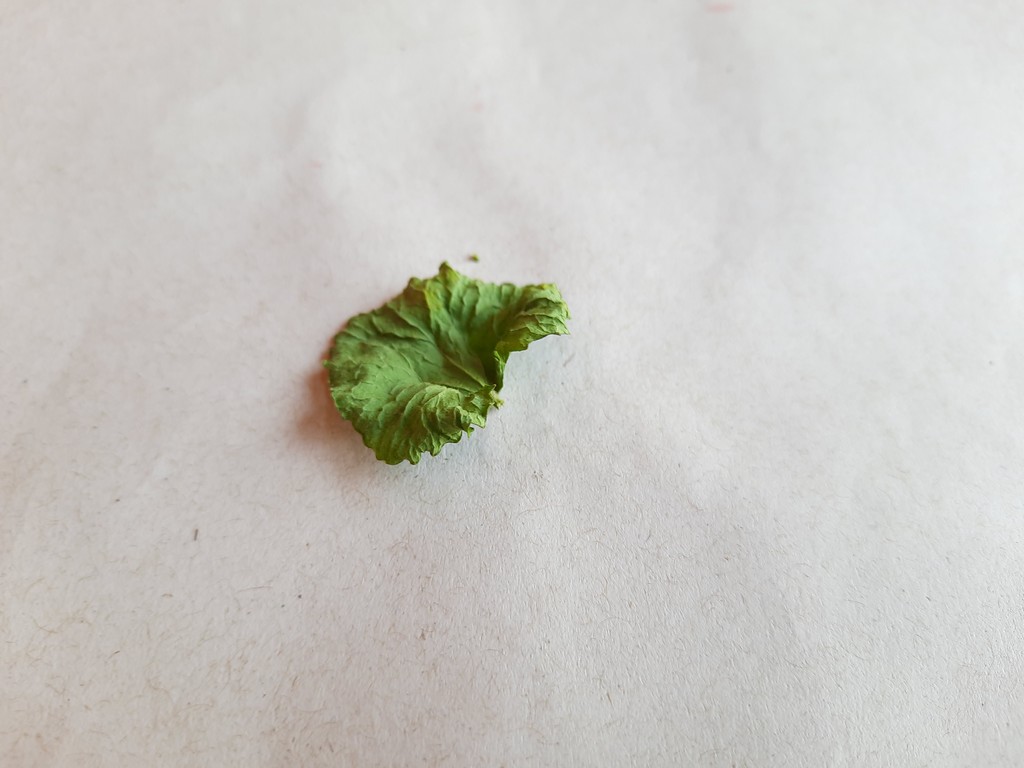
Label: Dried